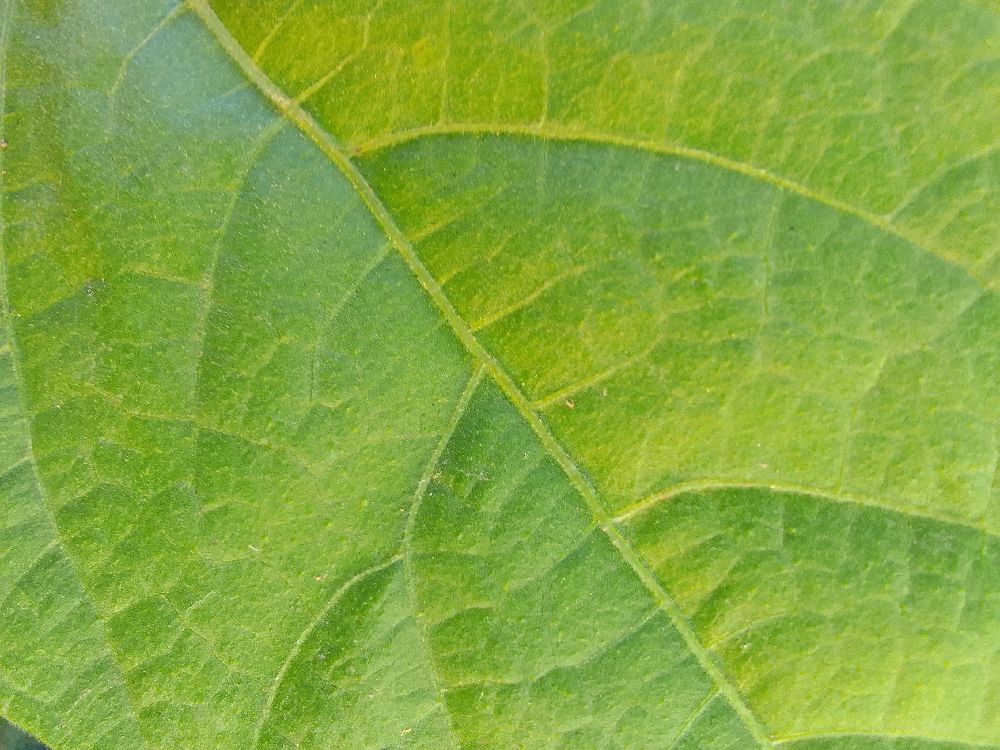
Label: healthy